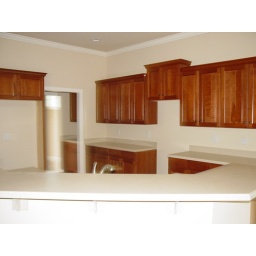
Breakfast bar is tiered solid surface and wraps around the sink working area.